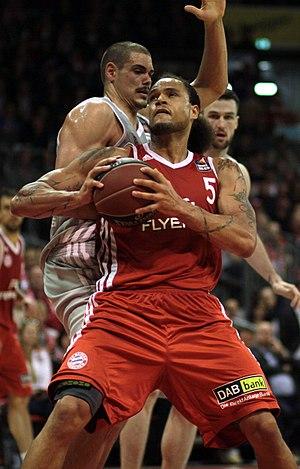
Chevon Troutman, né le 25 novembre 1981 à Williamsport, est un joueur américain de basket-ball, évoluant à Orléans Loiret Basket au poste de pivot.